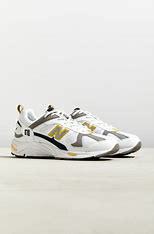
Brand: New
Model: Balance New Balance 878